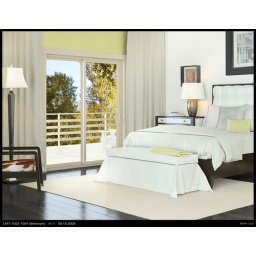
Image shows an Infinity sliding patio door with a sierra interior in a modern bedroom setting